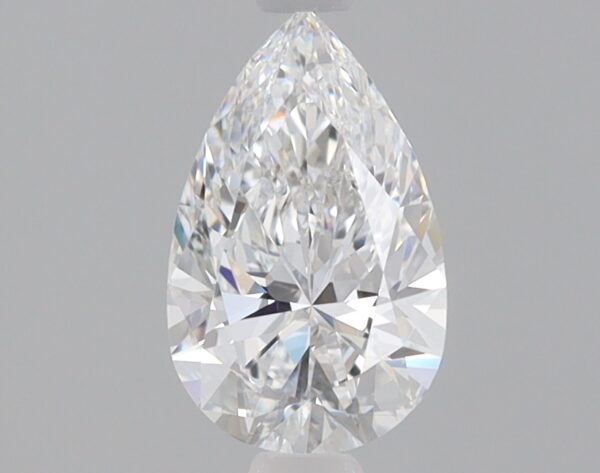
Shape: pear
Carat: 0.88
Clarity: VVS2
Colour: D
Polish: EX
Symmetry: EX
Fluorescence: NONE
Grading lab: IGI
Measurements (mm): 8.51 x 5.31 x 3.34